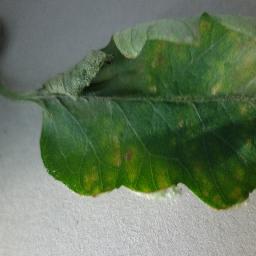
Label: Tomato___Late_blight